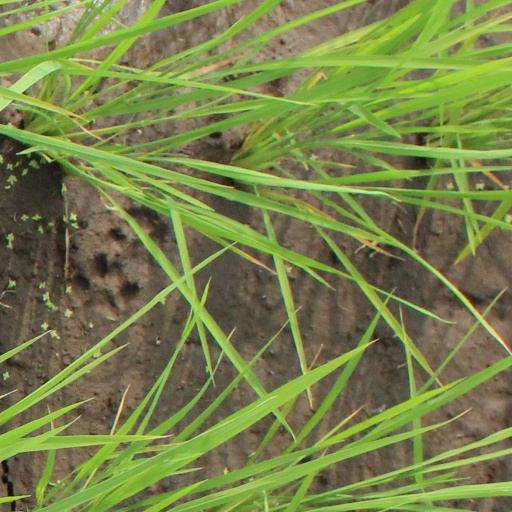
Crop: rice